Vulgate

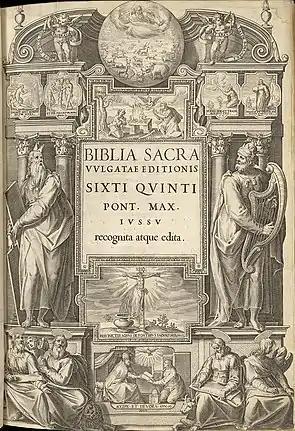

A number of manuscripts containing or reflecting the Vulgate survive today. Dating from the 8th century, the Codex Amiatinus is the earliest surviving manuscript of the complete Vulgate Bible. The Codex Fuldensis, dating from around 545, contains most of the New Testament in the Vulgate version, but the four gospels are harmonised into a continuous narrative derived from the "Diatessaron".